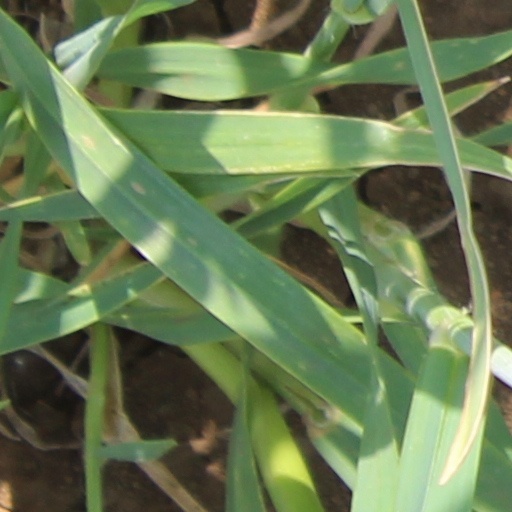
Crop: wheat